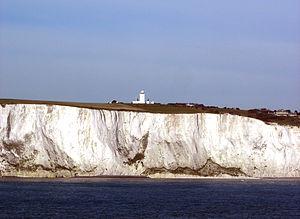
Les falaises blanches de Douvres sont des falaises qui forment une partie de la côte de la Grande-Bretagne face au pas de Calais. Les falaises font partie des North Downs. La falaise, haute de 110 m, doit son étonnante façade à sa composition. Les falaises sont présentes à l'est et à l’ouest de la ville de Douvres dans le comté de Kent. Elles sont semblables et presque aussi hautes que les falaises du cap Blanc-Nez, qui leur font face sur le continent.